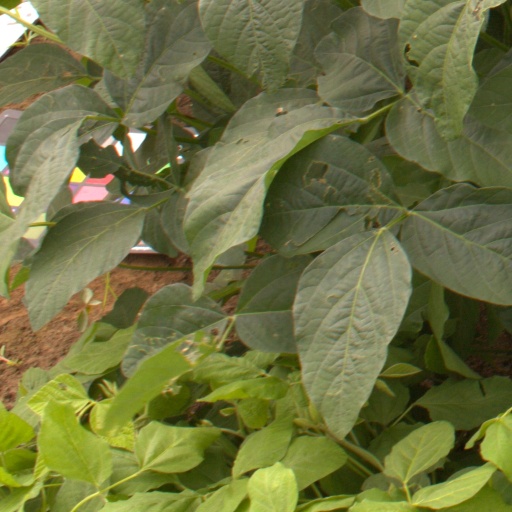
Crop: soybean